Benazir Bhutto International Airport

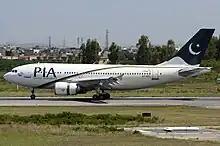
A Pakistan International Airlines jet landing at the airport in 2012

In March 2006, Pakistan International Airlines launched a direct flight from Islamabad to Toronto on Boeing 777s. In the fiscal year 2008–2009, over 3,136,664 passengers used the Benazir Bhutto International Airport and 34,025 aircraft movements were registered. The airport served as a hub for the flag carrier, Pakistan International Airlines. It was also the hub of Shaheen Air and a focus city of Airblue.